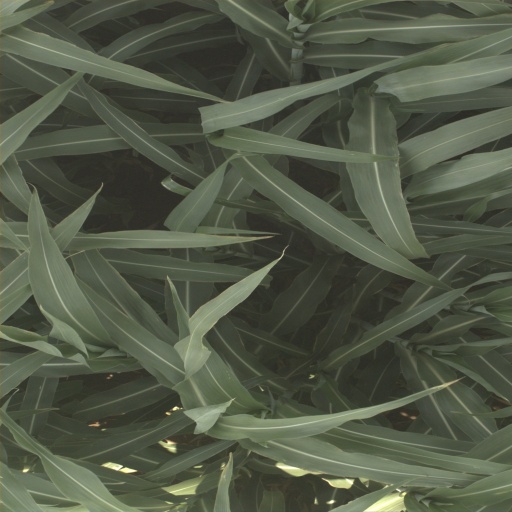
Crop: sorghum